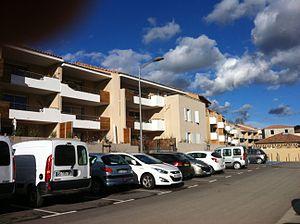
logements
Saint-Zacharie est une commune française du Var en région Provence-Alpes-Côte d'Azur, à la frontière avec les Bouches-du-Rhône. Elle est traversée par la route départementale 560 et par l'Huveaune.